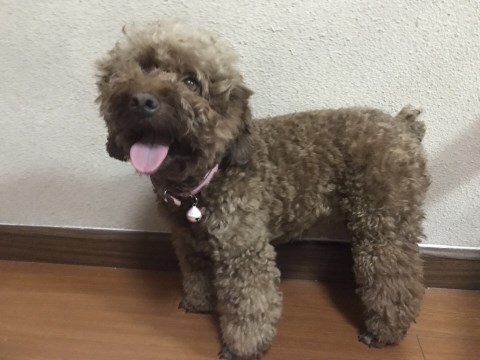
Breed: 2925-n000114-toy_poodle